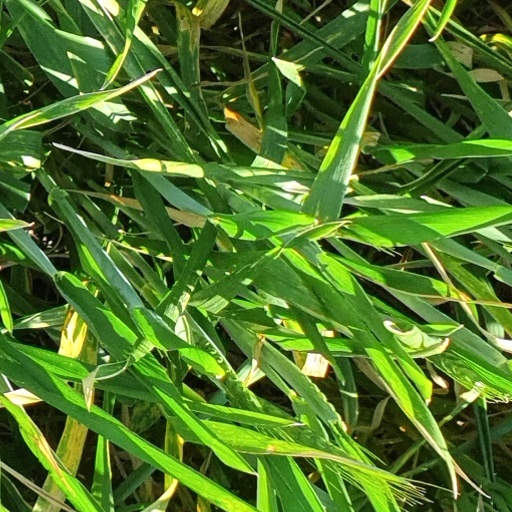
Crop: wheat